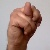
The image shows a hand gesture representing the letter 'N' in Indian Sign Language.